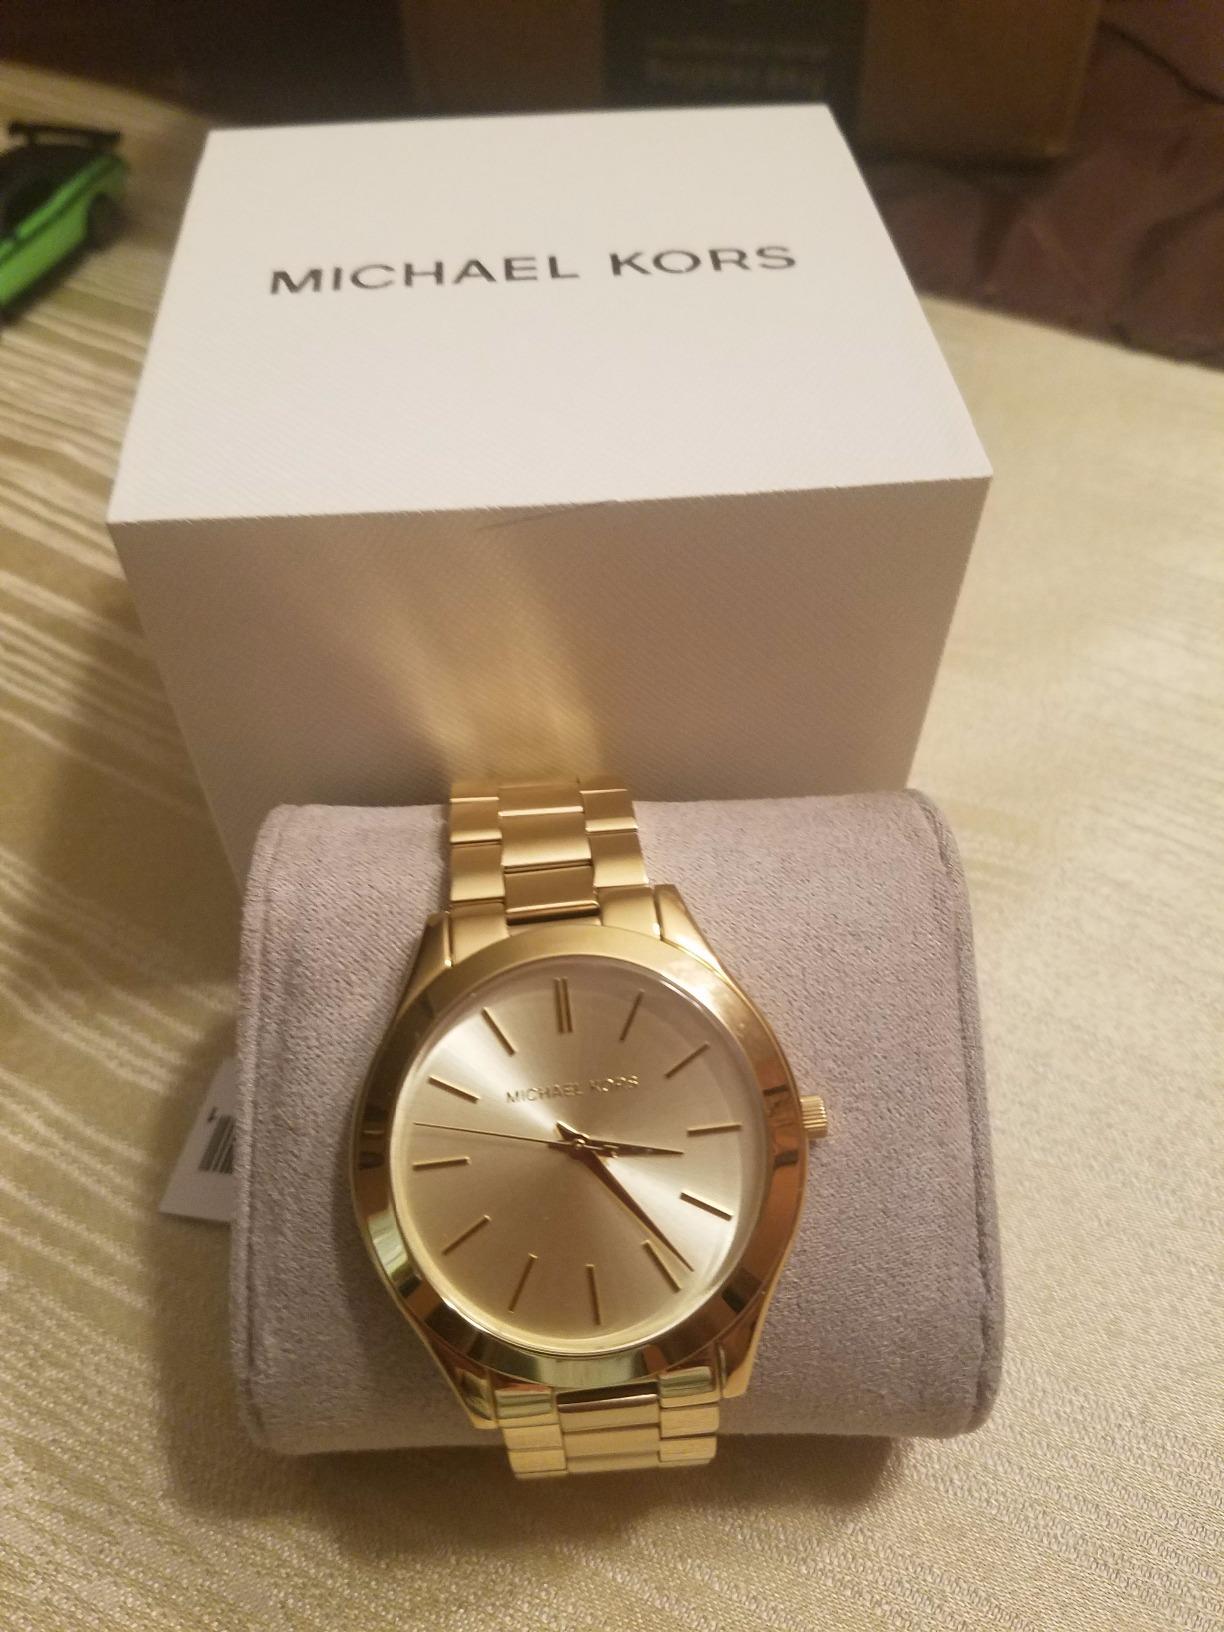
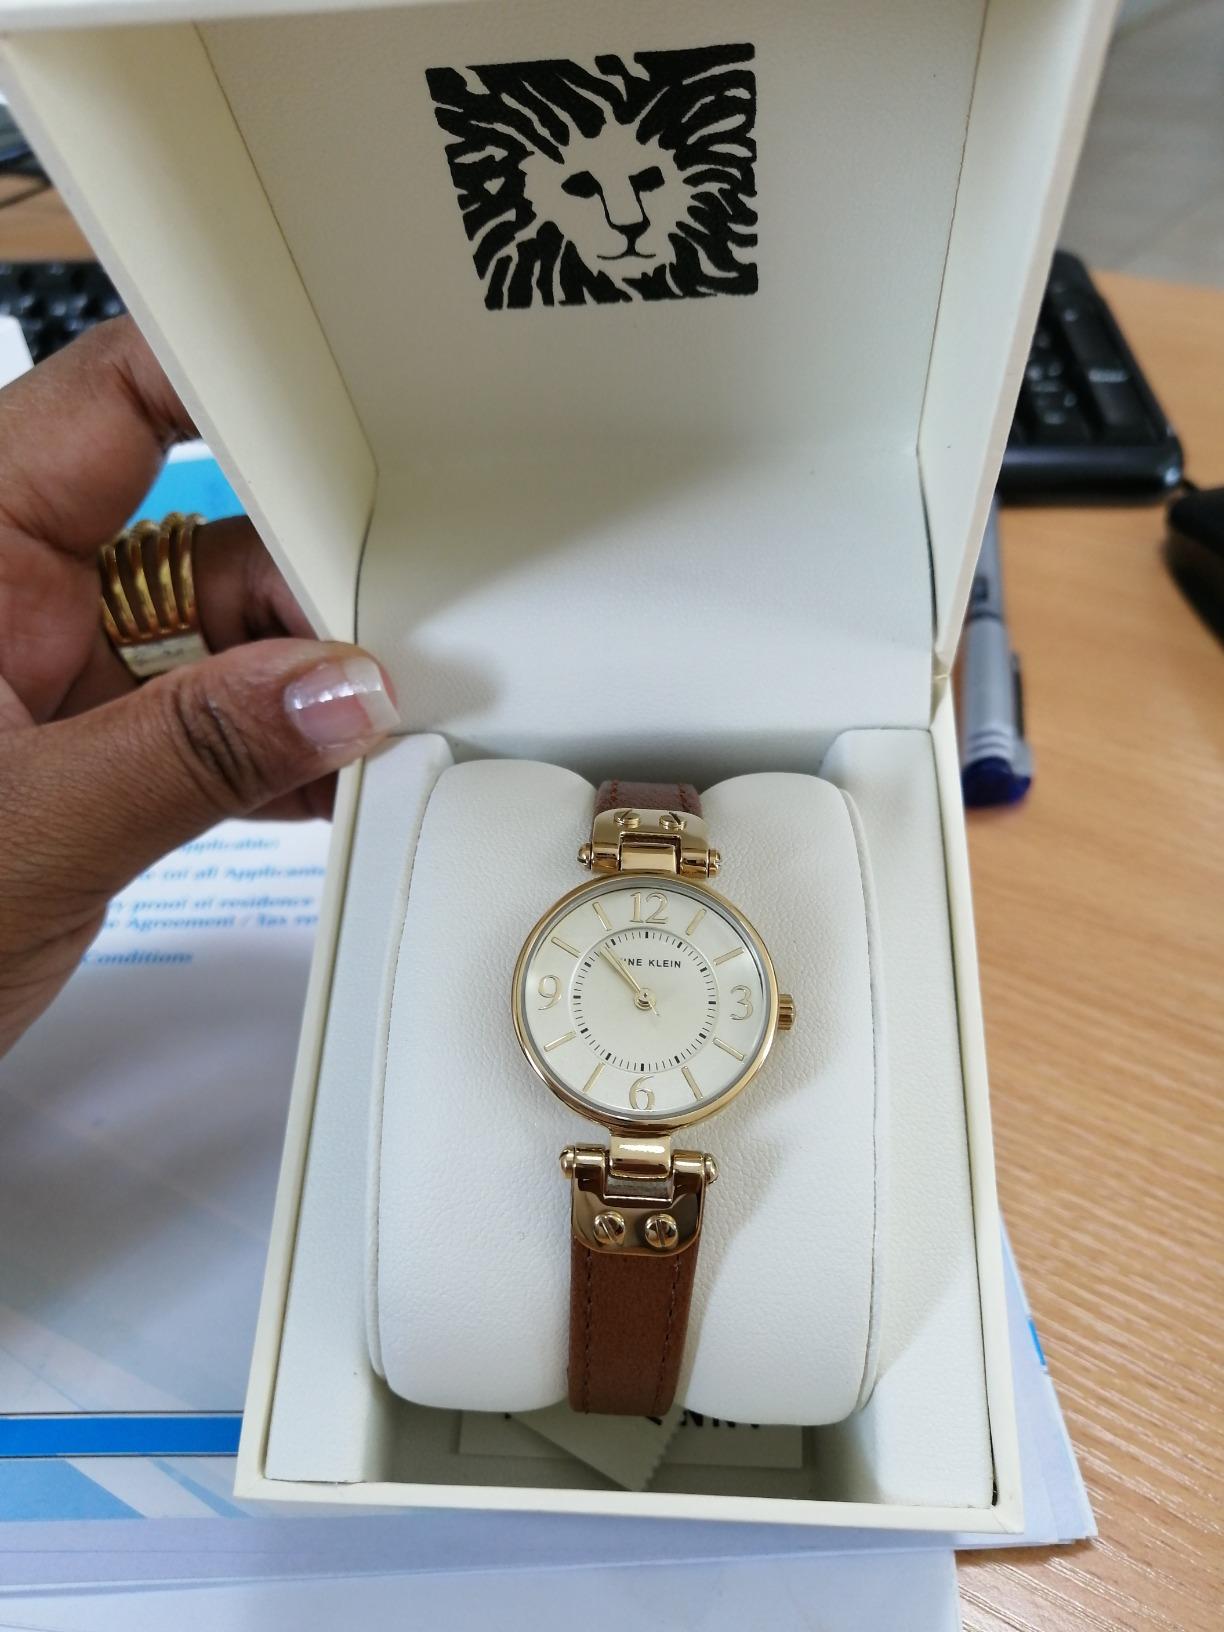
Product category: accessories_watch
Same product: no